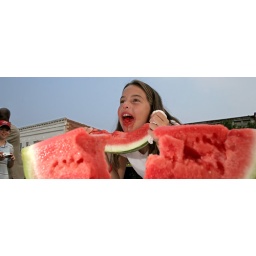
Abbie Carpenter (13) competes in the watermelon eating contest Tuesday afternoon in Hamlet, NC.